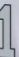
Number: 1